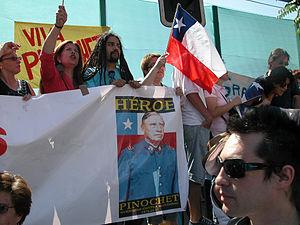
Augusto Pinochet [auɡusto pinɔʃɛ], né le 25 novembre 1915 à Valparaíso et mort le 10 décembre 2006 à Santiago, est un militaire et homme d'État chilien, président de la République du 17 décembre 1974 au 11 mars 1990.